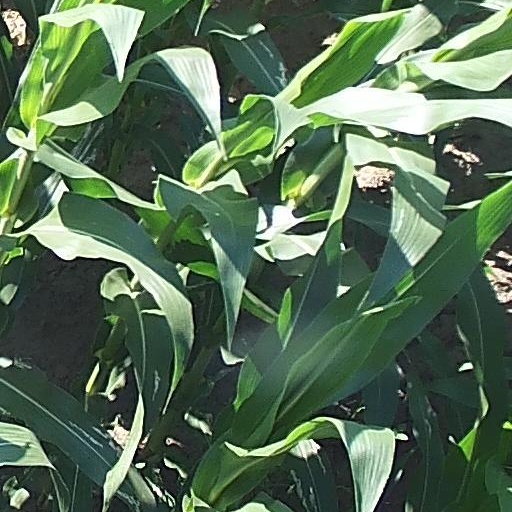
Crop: maize; corn